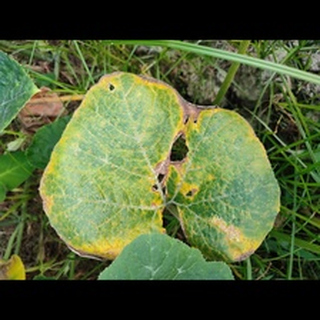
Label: pumpkin_downy_mildew